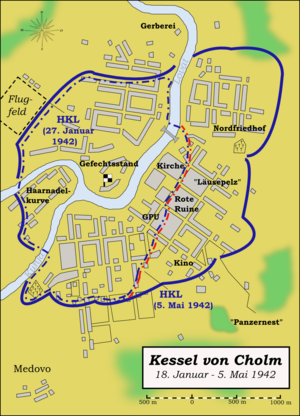
La poche de Kholm est un combat d’encerclement de forces allemandes par les forces soviétiques qui s’est déroulé du 23 janvier au 5 mai 1942, pendant la Seconde Guerre mondiale.